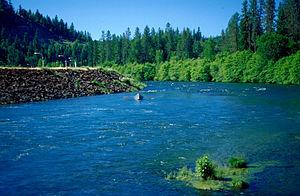
Le Rogue est un fleuve côtier du sud-ouest de l'Oregon aux États-Unis, qui prend sa source dans la Chaîne des Cascades, au centre de l'État, et se jette dans l'océan Pacifique à Gold Beach.